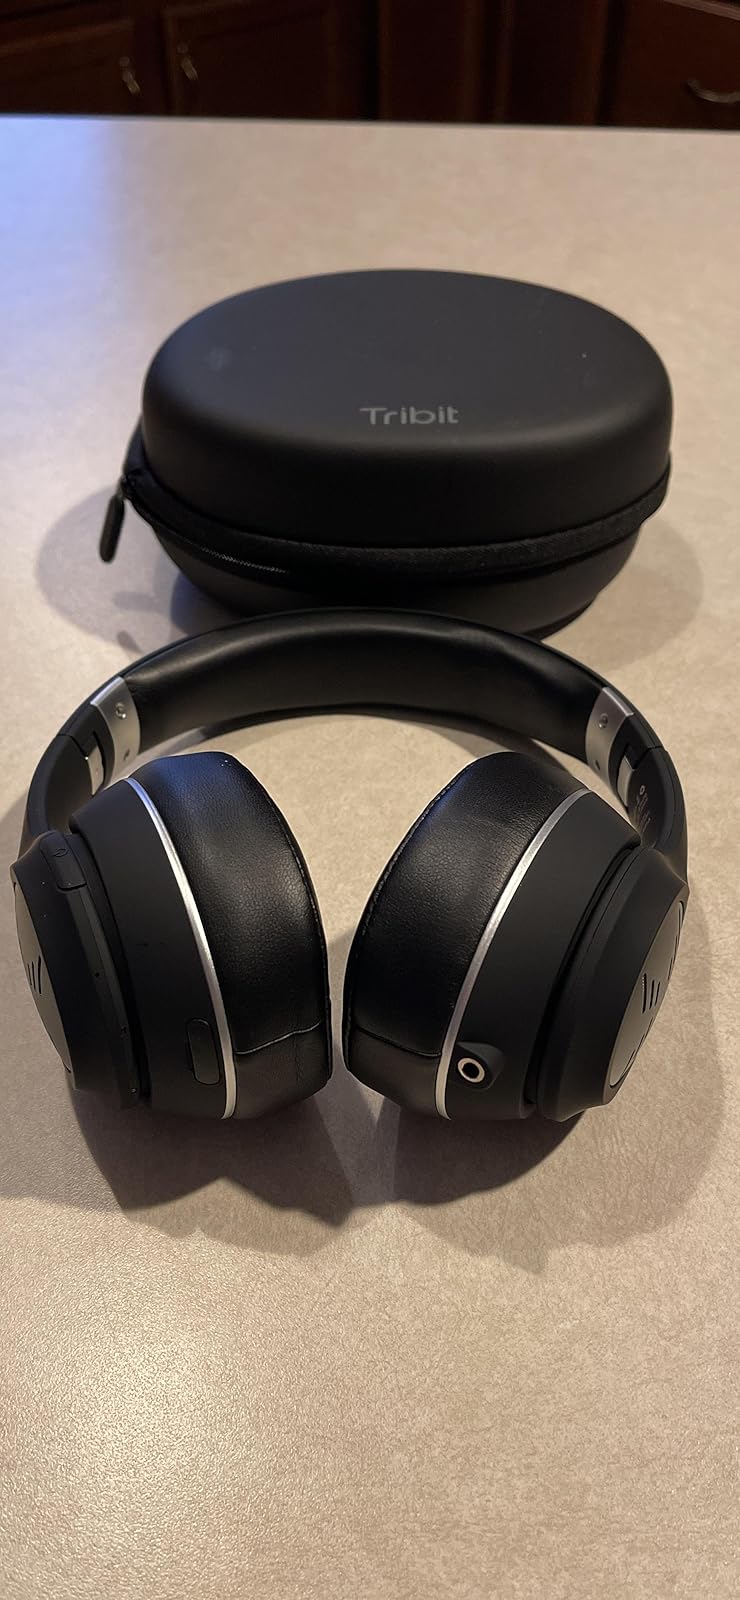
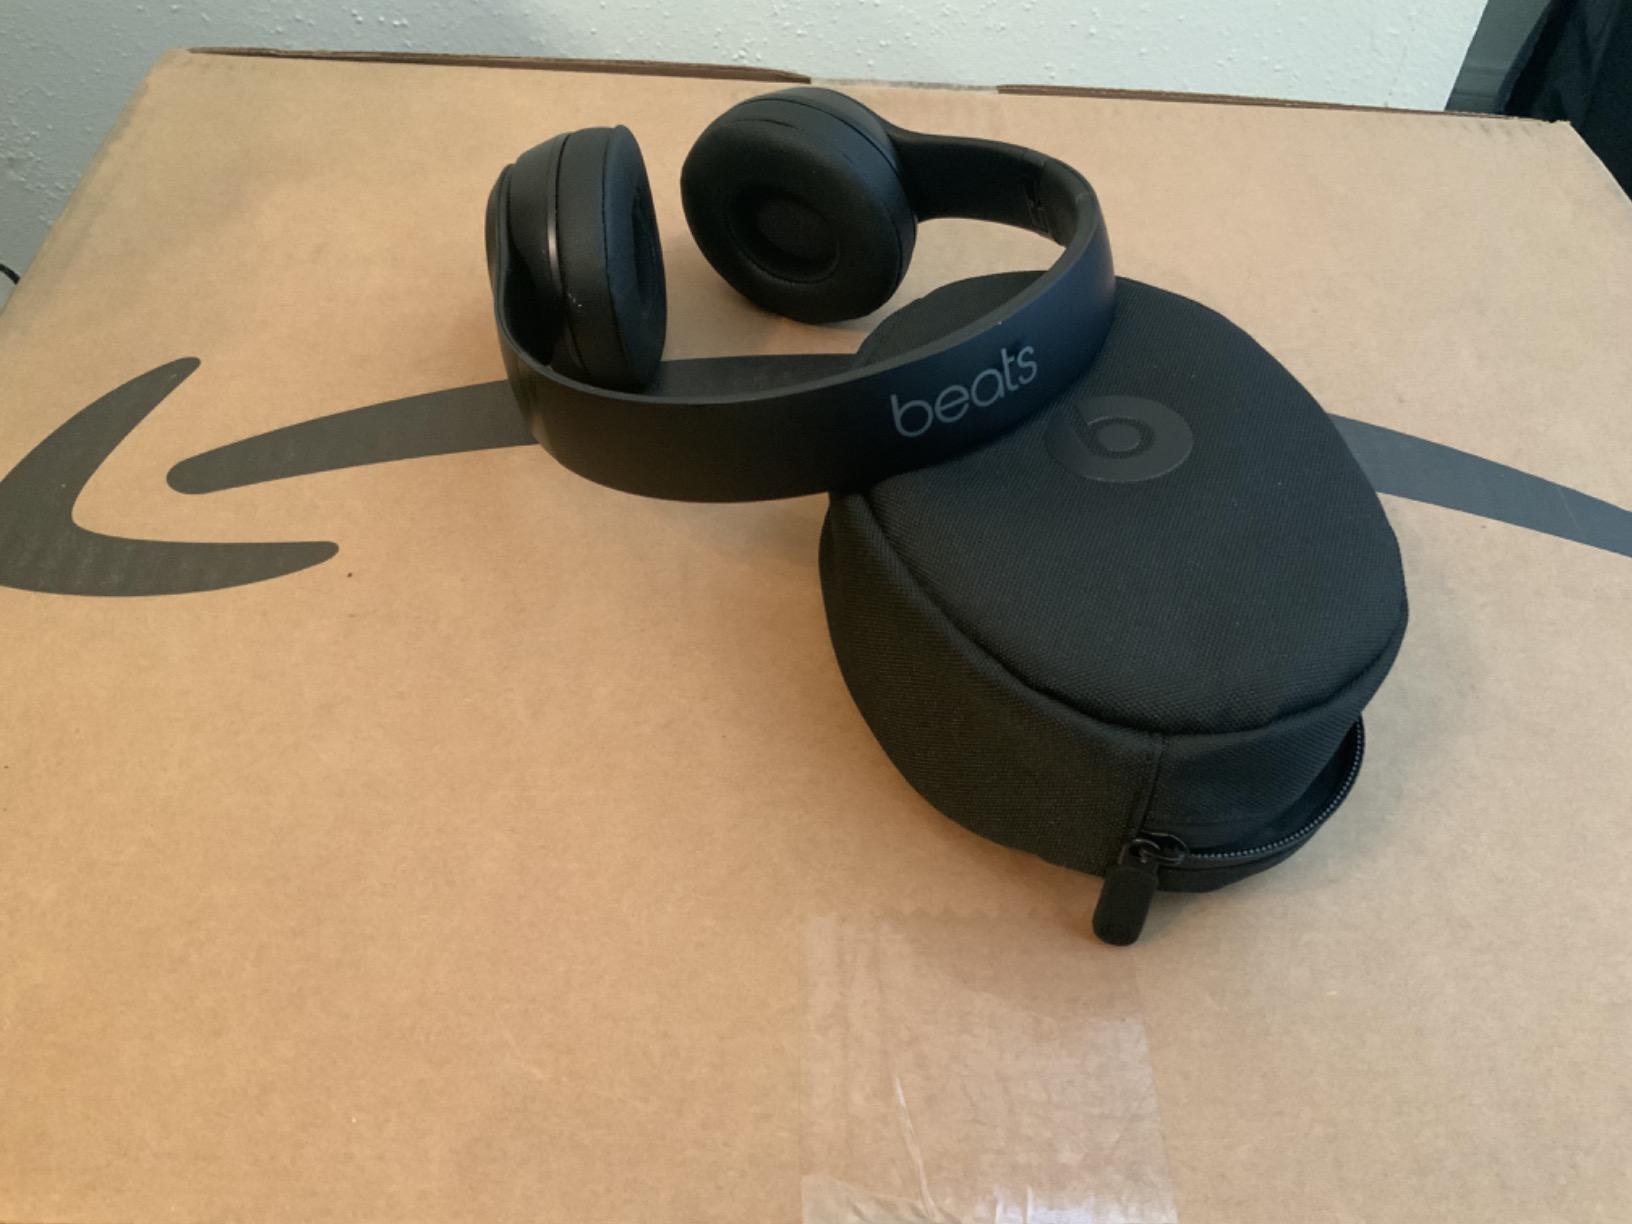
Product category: headphones
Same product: no